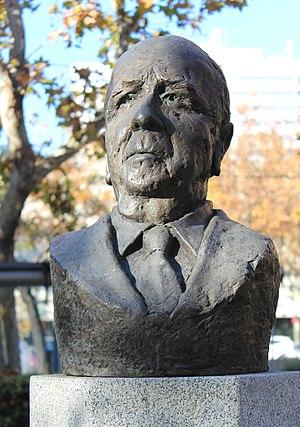
Pedro Escartín Morán était un footballeur, arbitre, entraîneur, journaliste et auteur espagnol.